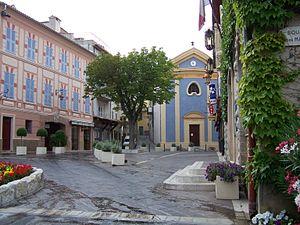
Levens est une commune française située dans le département des Alpes-Maritimes, en région Provence-Alpes-Côte d'Azur.